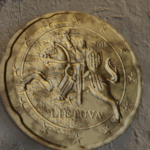
Coin value: 20cents
Country: lt
Edition: standard